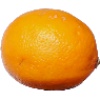
Label: Lemon Meyer 1